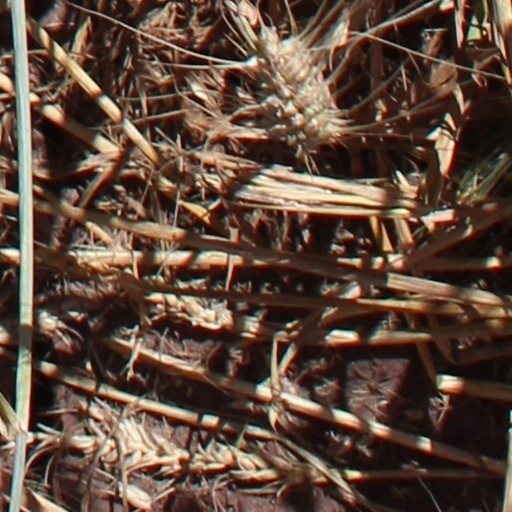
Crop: wheat